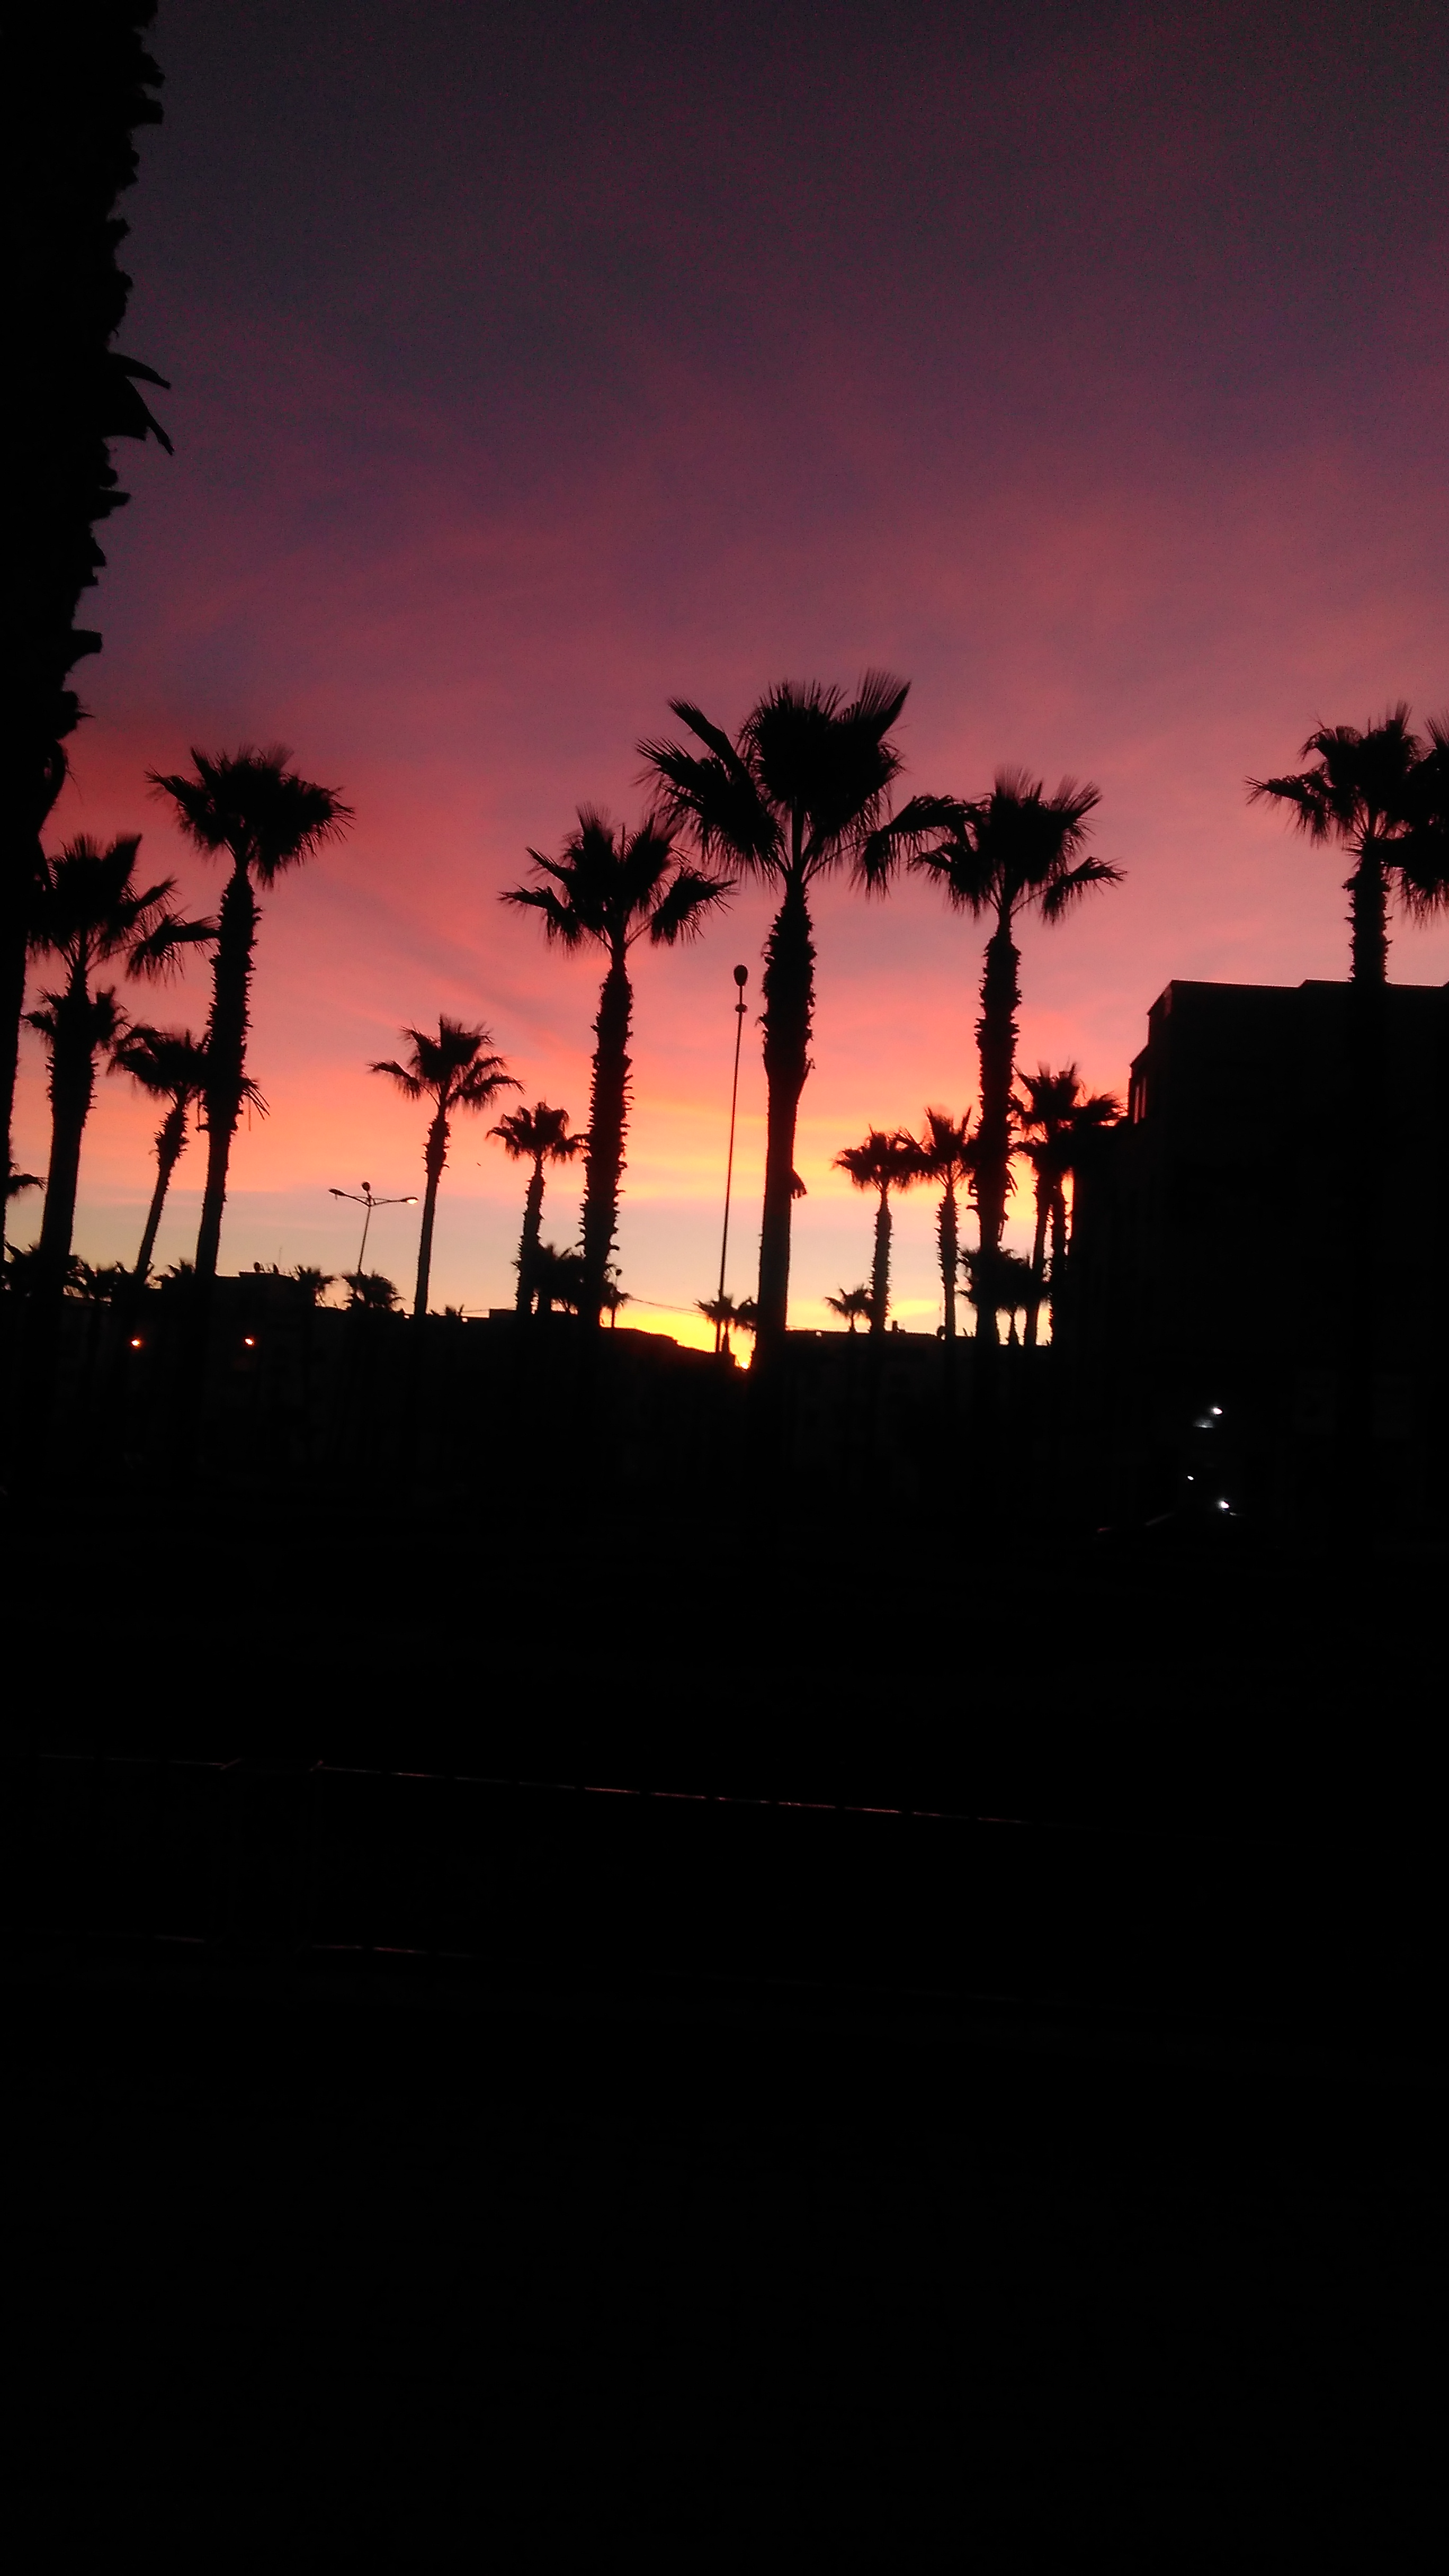
nature, sky, sunset, palm tree, arecales, dusk, tree, sunrise, evening, dawn, night, darkness, reflection, cloud, silhouette, horizon, plant, afterglow, landscape, computer wallpaper